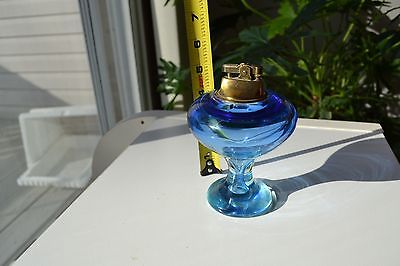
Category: table